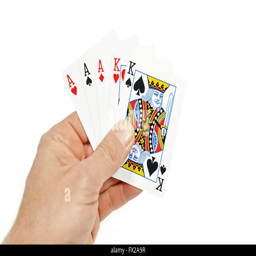
the hand of a poker player holding full house